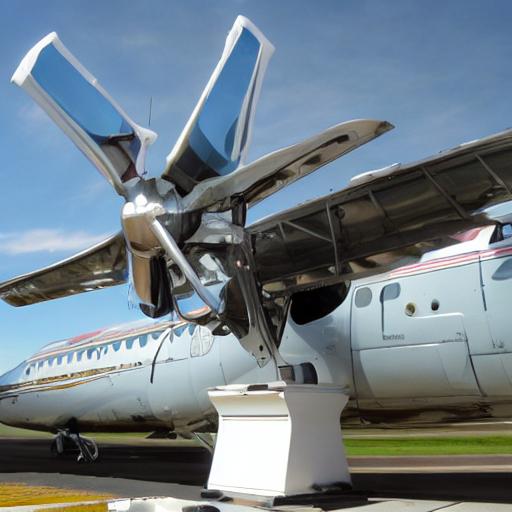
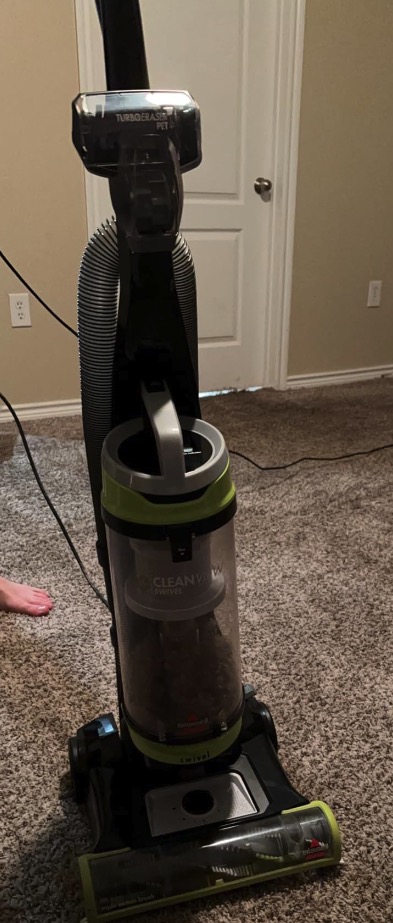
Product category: items_vacuum
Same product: no